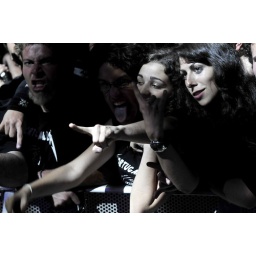
machine head no rock in rio lisboa 2008lisboa 05.06.08foto jose caria